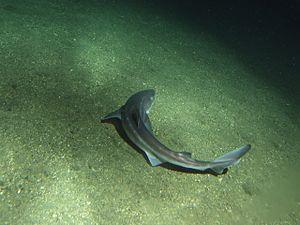
Le squale bouclé, surnommé la « chenille », est l'une des deux espèces de requins de la famille des Echinorhinidae. Il habite les eaux tropicales et tempérées du monde entier, à l'exception de celles de l'est de l'océan Pacifique. Ce squale rarement rencontré nage près du fond, à des profondeurs allant d'ordinaire de 400 à 900 mètres, mais peut nager dans des eaux bien moins profondes. Il a un gros corps et deux petites nageoires dorsales situées bien à l'arrière et aucune nageoire anale. Il est facilement reconnaissable par les grands denticules cutanés semblables à des épines qui sont disséminés sur son corps et dont certains peuvent fusionner. Il est brun violacé ou noir et peut mesurer jusqu'à 3,1 m de long.